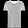
Label: T - shirt / top